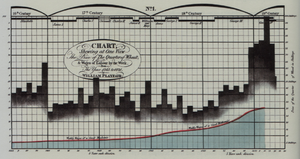
Graphique représentant le prix du blé et le salaire hebdomadaire de 1565 à 1821
William Playfair, ingénieur et économiste écossais, est l'un des pionniers de la représentation graphique de données statistiques. William Playfair a introduit trois grands types de diagramme : en 1786 la série chronologique et l'histogramme de données économiques, puis en 1801 le diagramme circulaire montrant les proportions relatives des parties au tout.